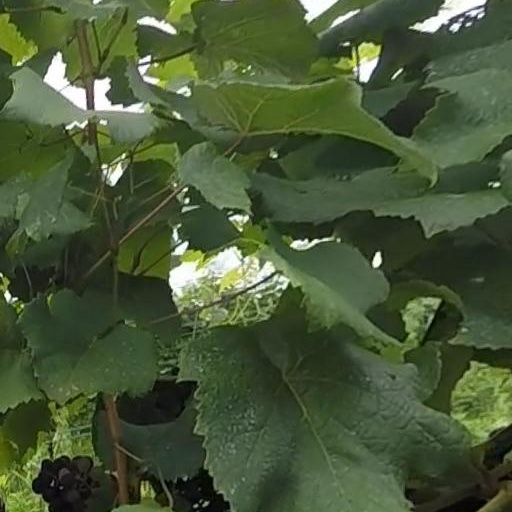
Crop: grape